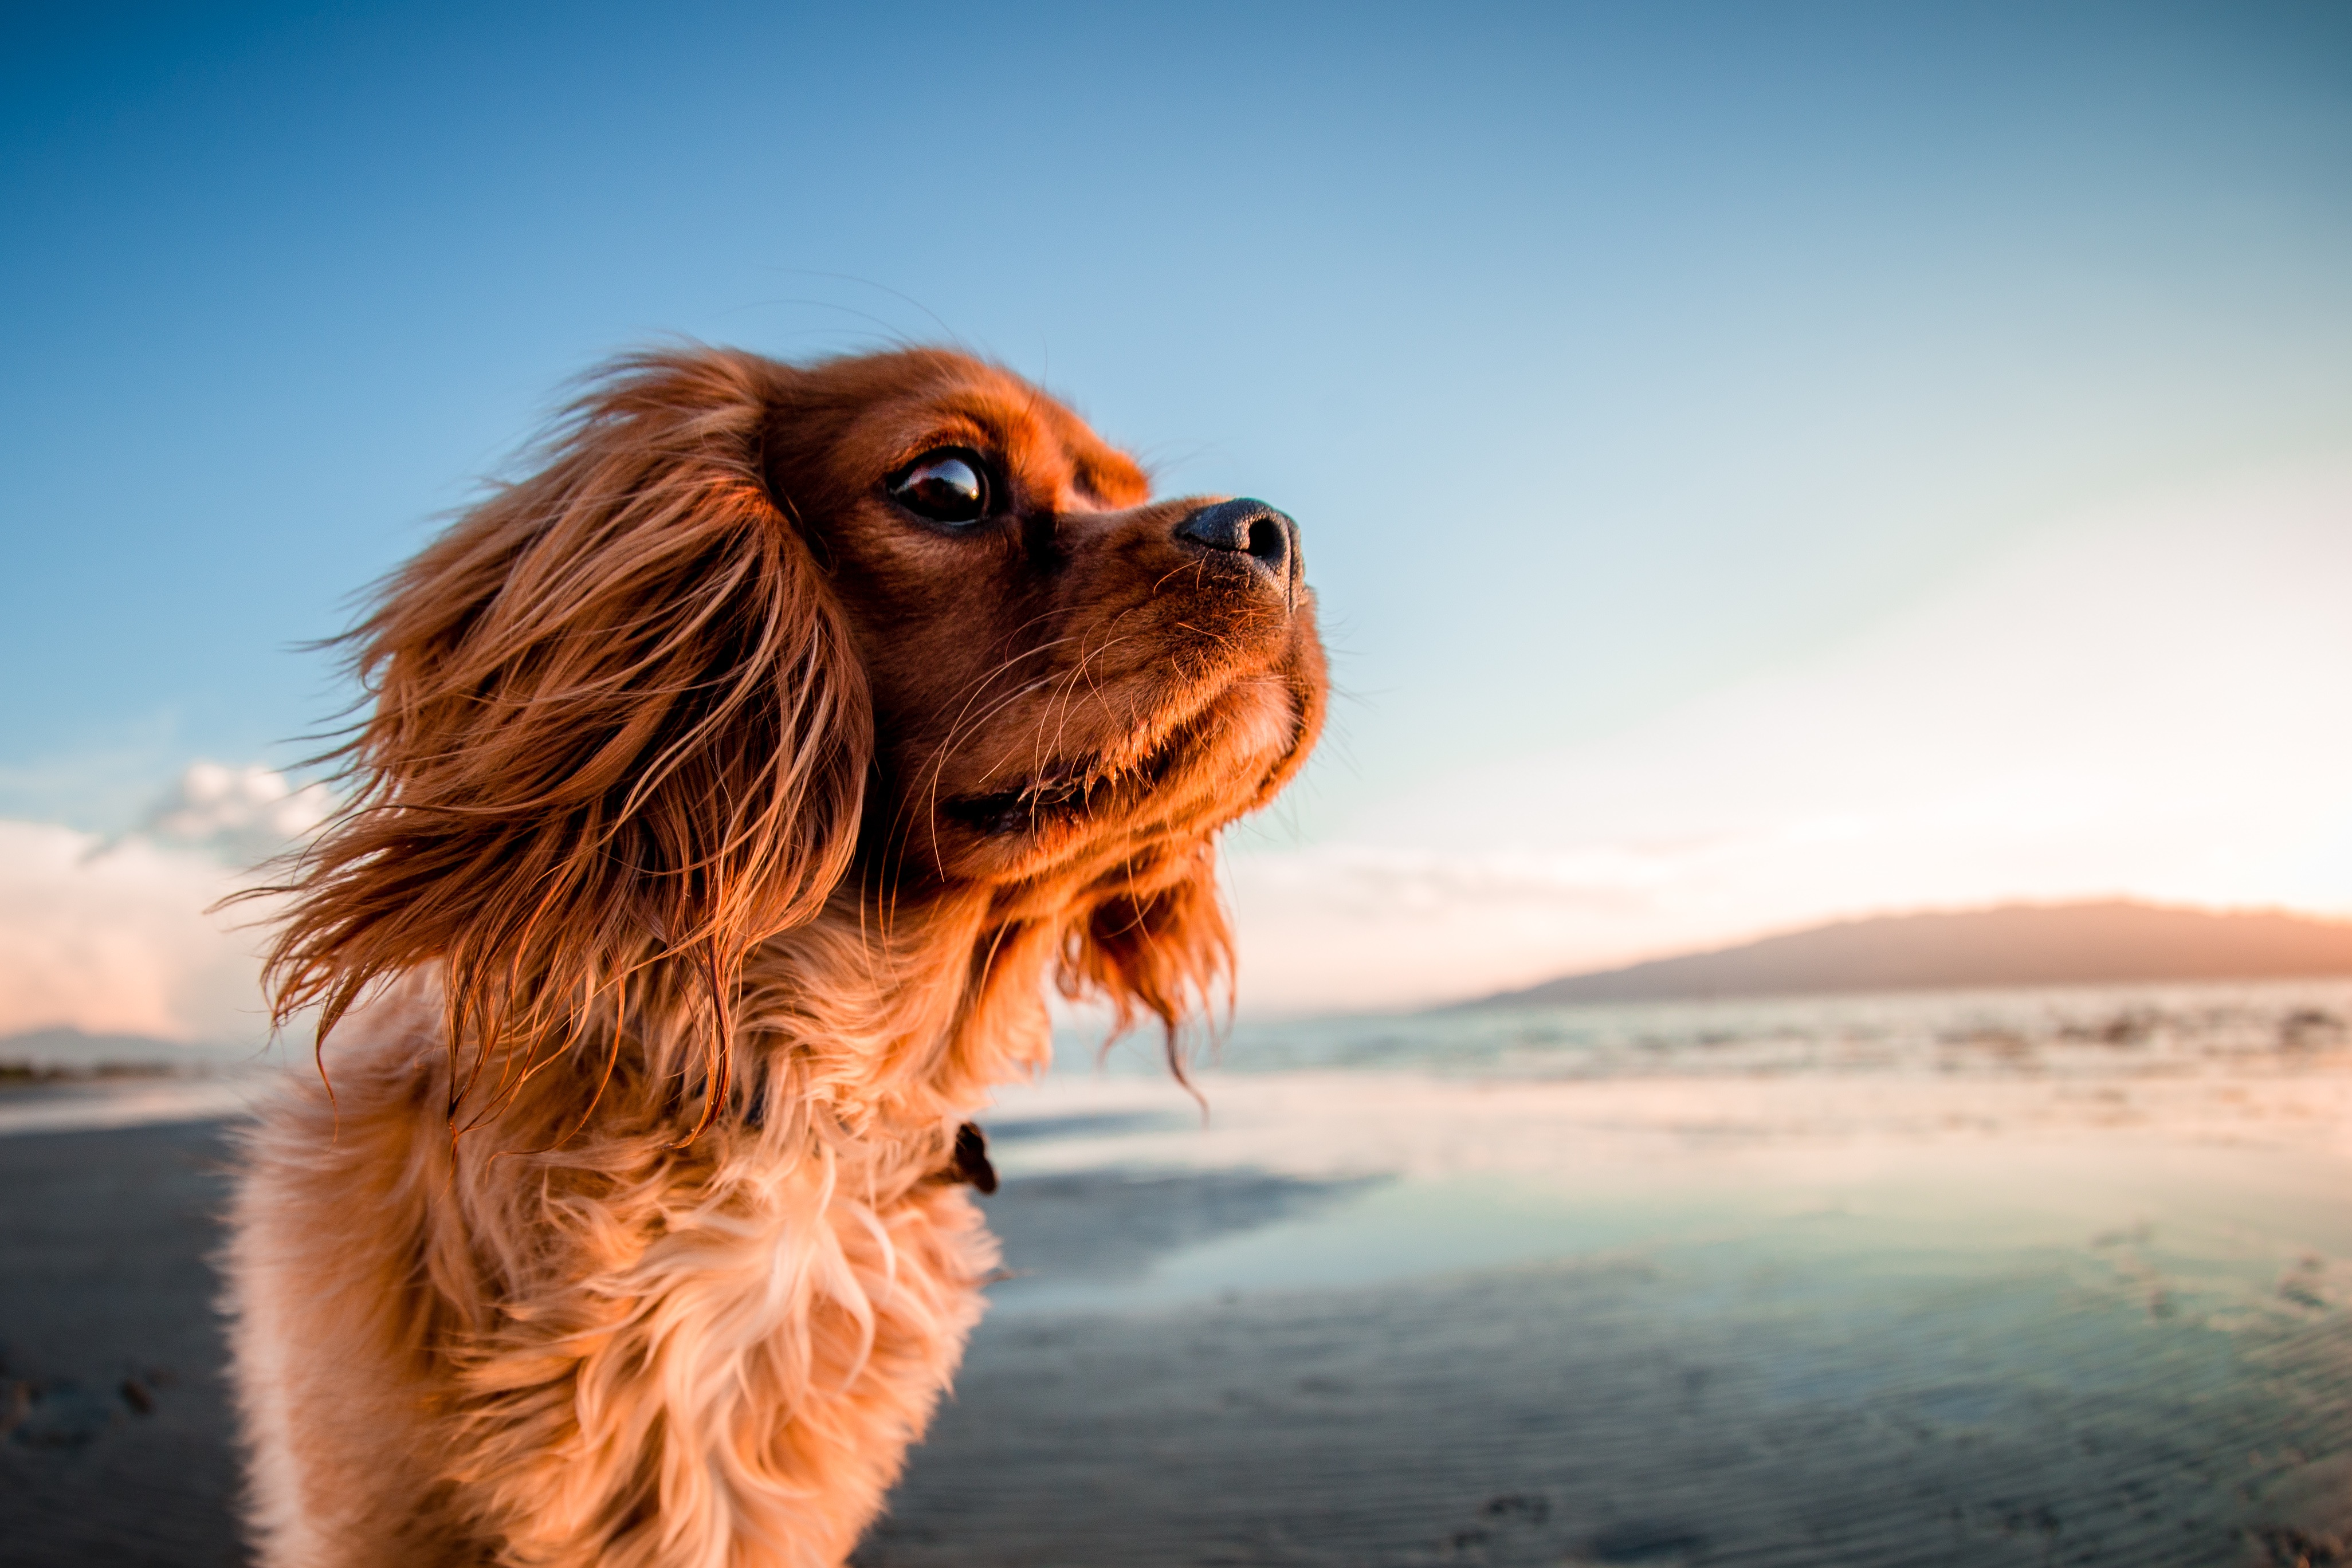
dog, mammal, spaniel, vertebrate, cavalier king charles spaniel, irish setter, dog like mammal